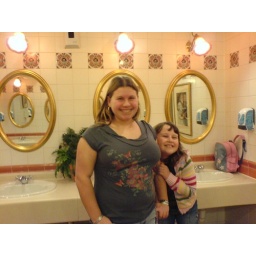
posing in the bathroom at the alton towers hotel